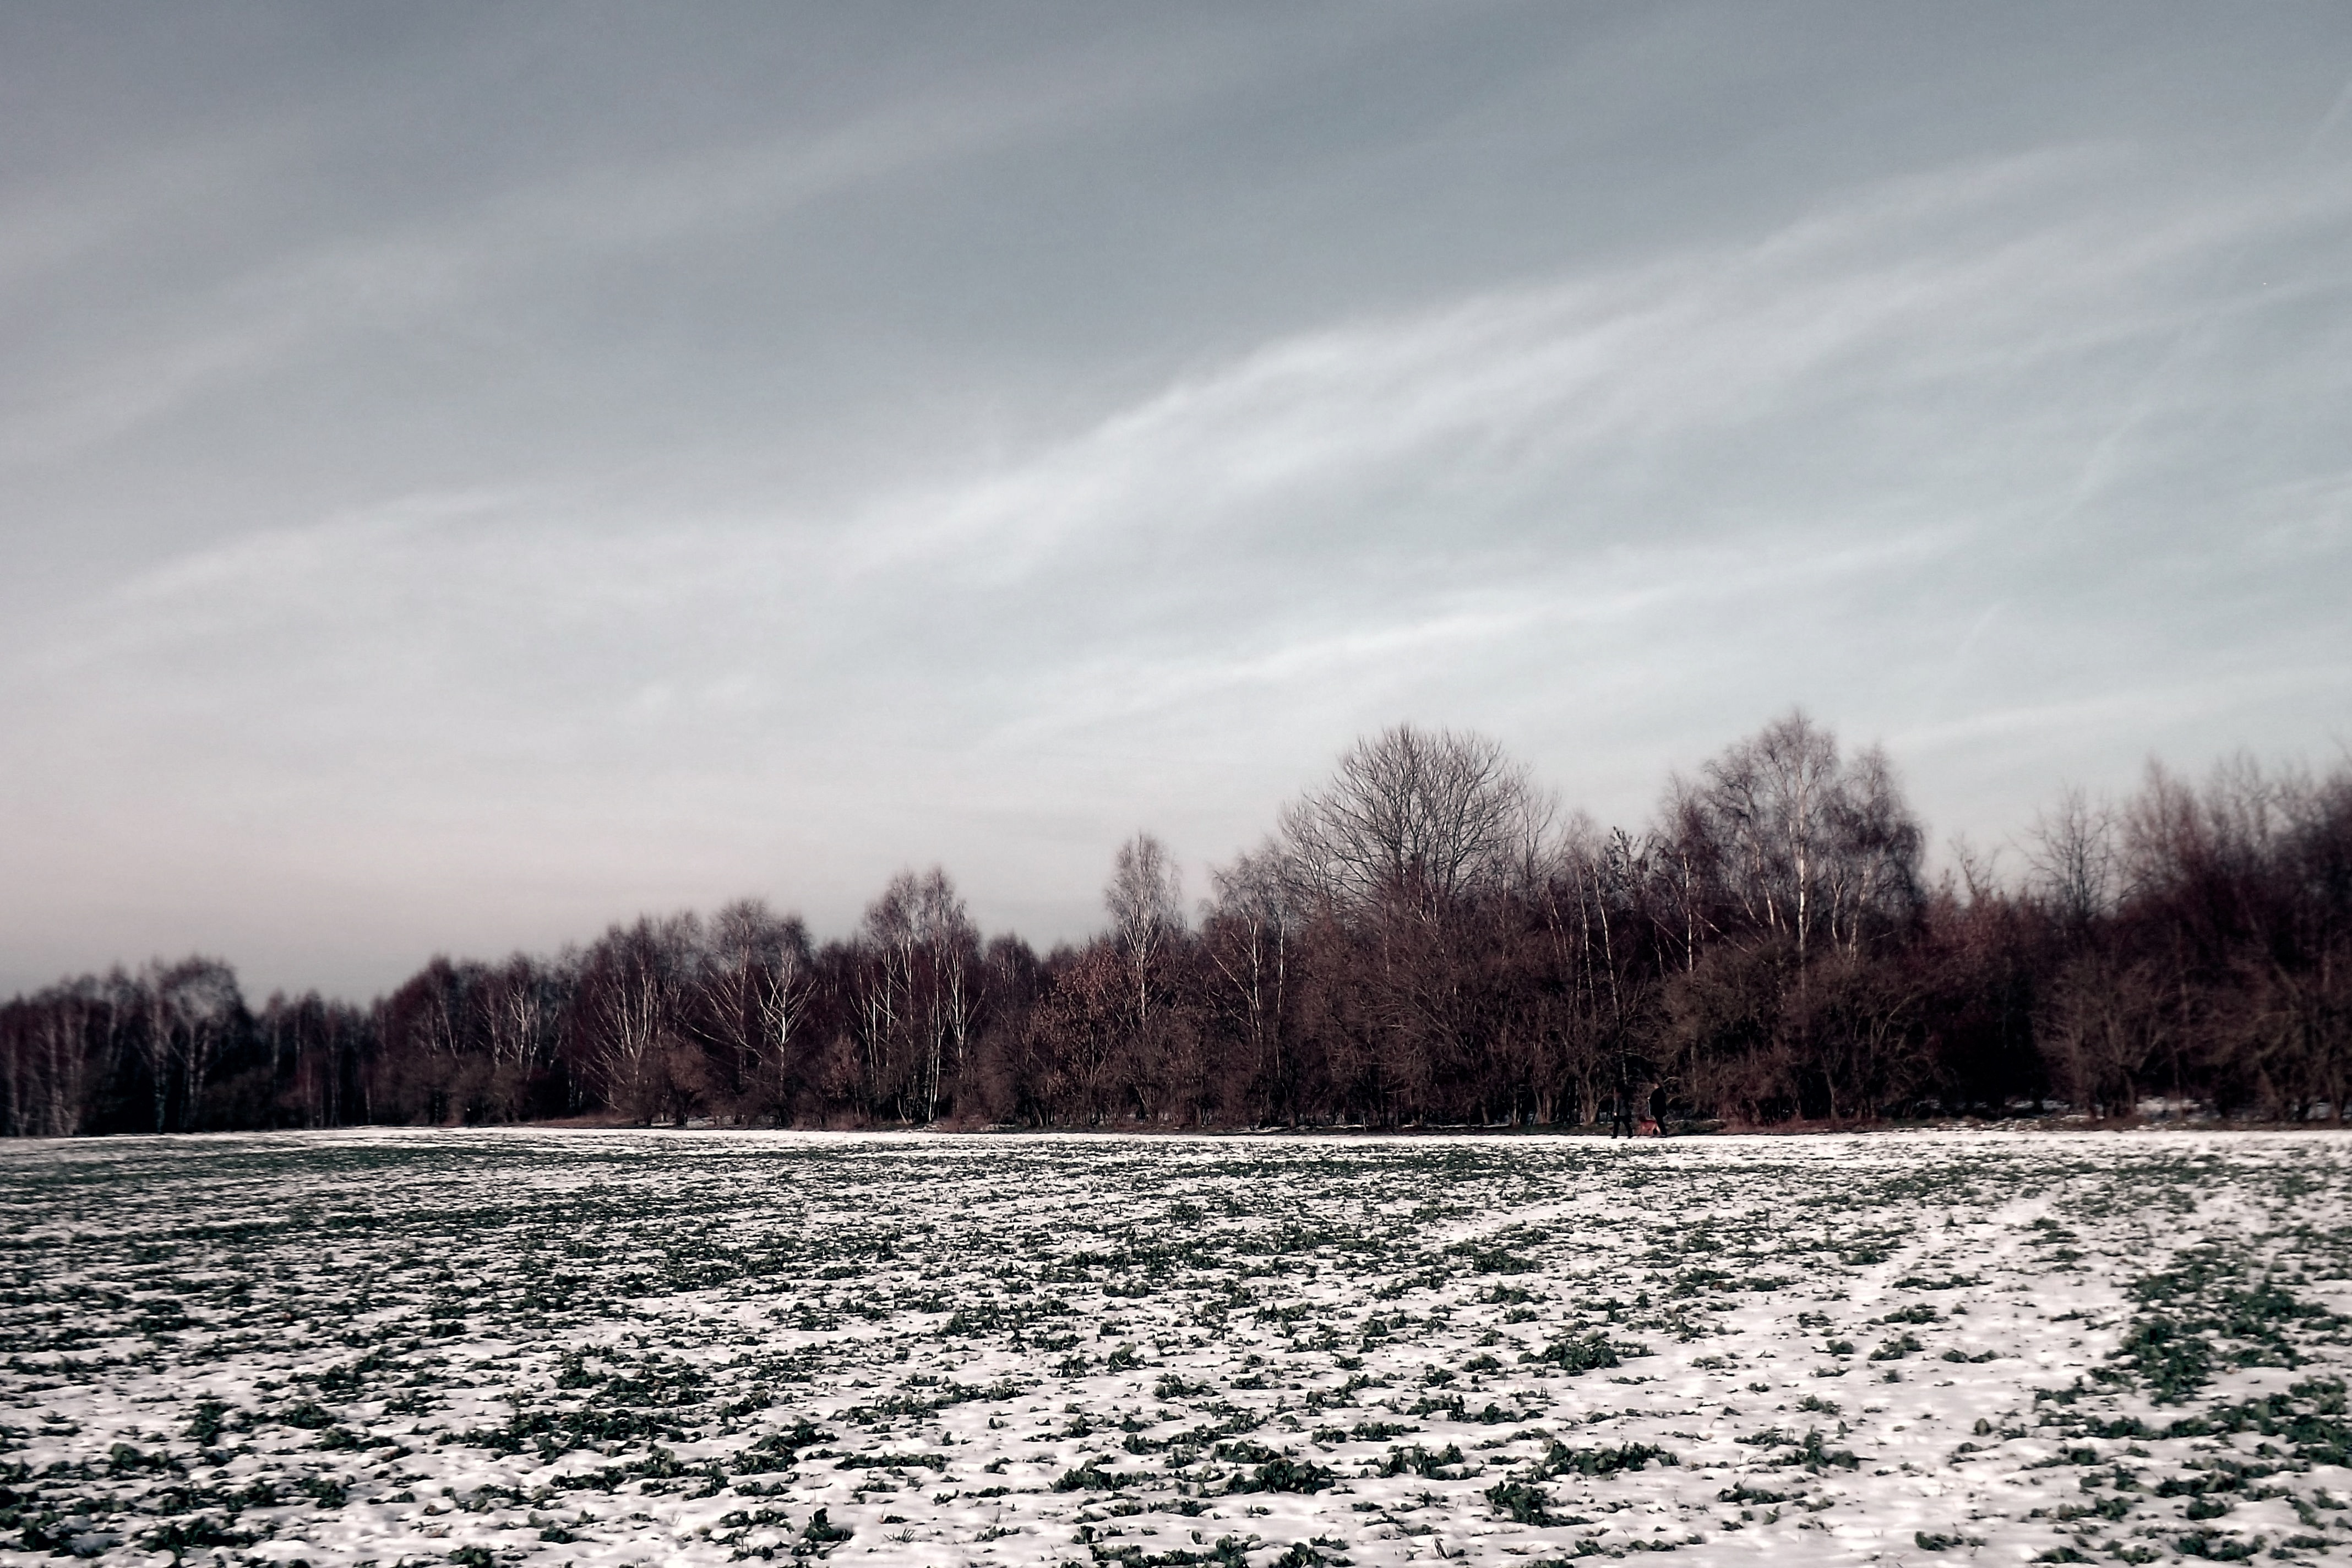
landscape, sea, tree, water, nature, horizon, snow, cold, winter, cloud, sky, morning, shore, lake, river, dark, dusk, twilight, reflection, reservoir, season, body of water, grey, wetland, habitat, loch, wintry, winter impressions, atmospheric phenomenon